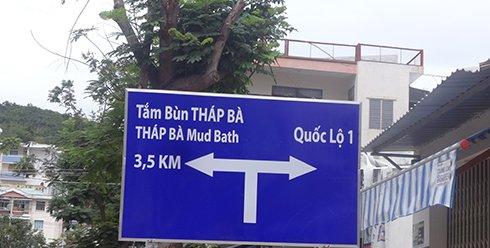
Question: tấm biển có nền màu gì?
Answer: nền màu xanh dương